Manuel Kamytzes

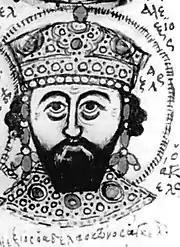
Portrait of Alexios III from the "Mutinensis gr. 122"

Kamytzes' life during the remainder of the reign of Isaac II is unknown, as is his role in, or opinion of, Isaac's overthrow by his own brother Alexios III, although he was most likely not involved in it. Kamytzes apparently preserved his post and participated in Alexios' coronation ceremonies in the capital: Choniates records that, after the coronation in the Hagia Sophia, according to protocol, the "protostrator" held the reins of the new emperor's horse.